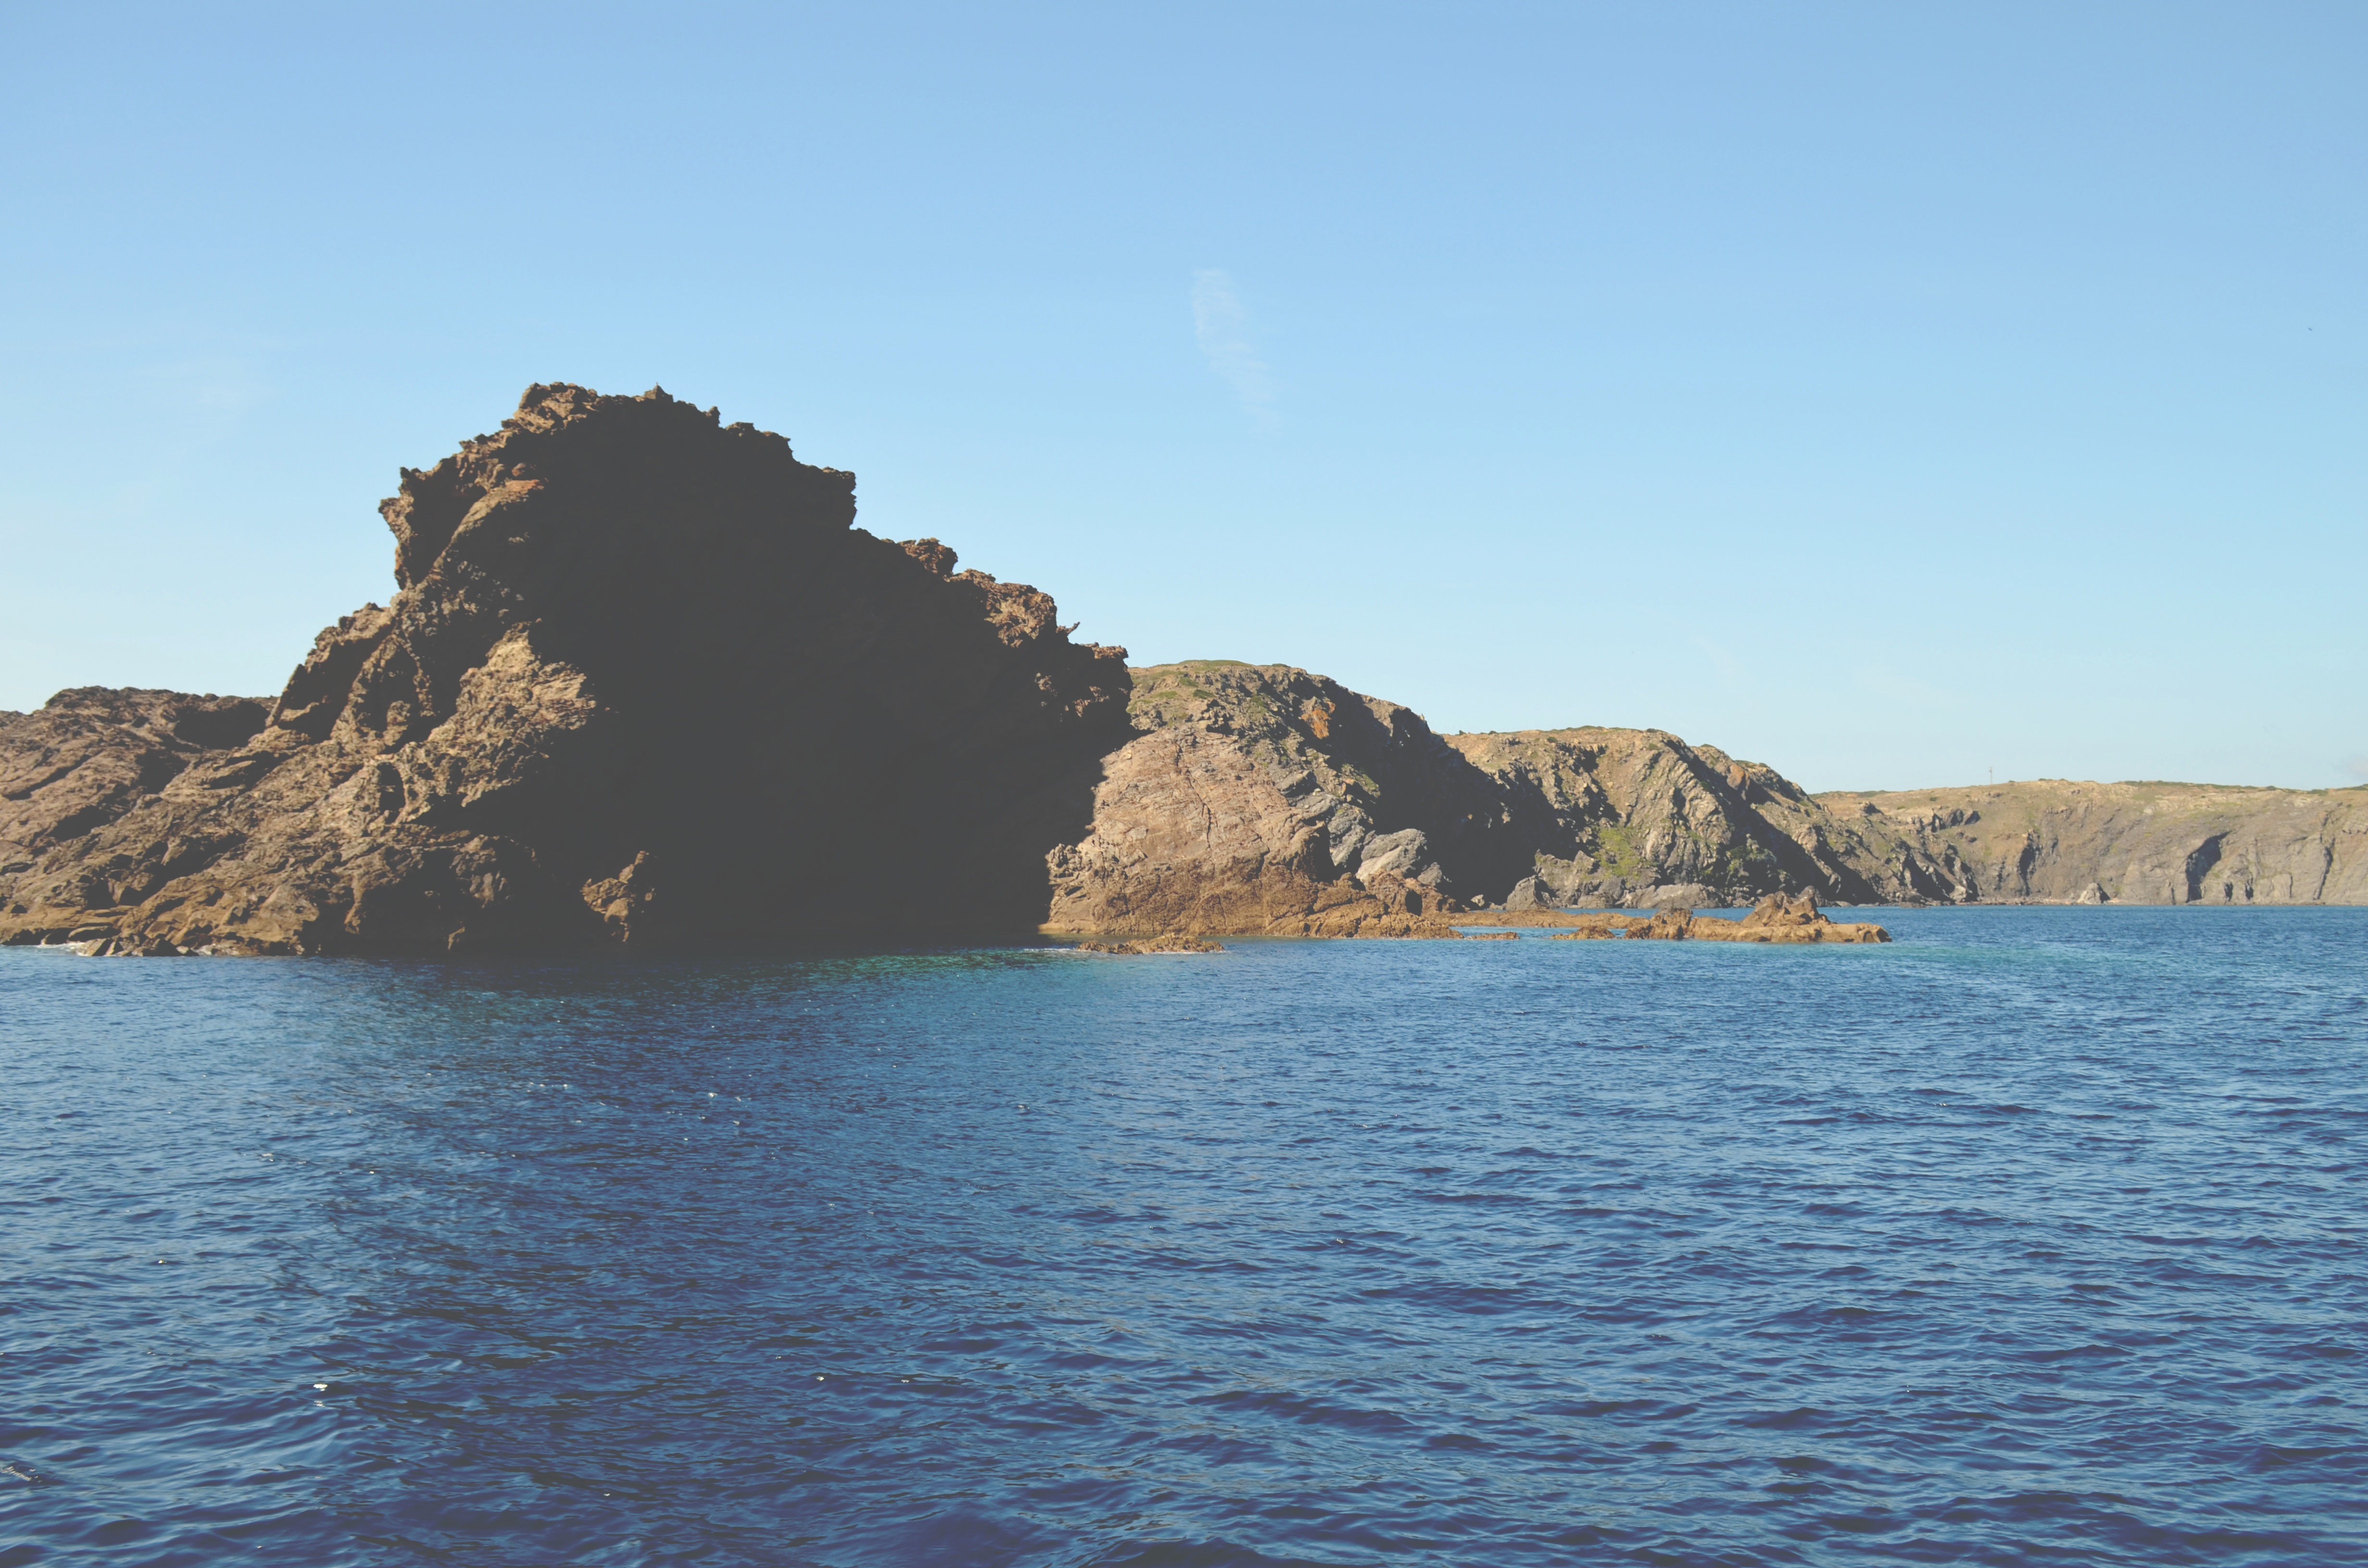
beach, sea, coast, rock, ocean, shore, lake, formation, cliff, cove, bay, terrain, body of water, loch, cape, islet, landform, geographical feature